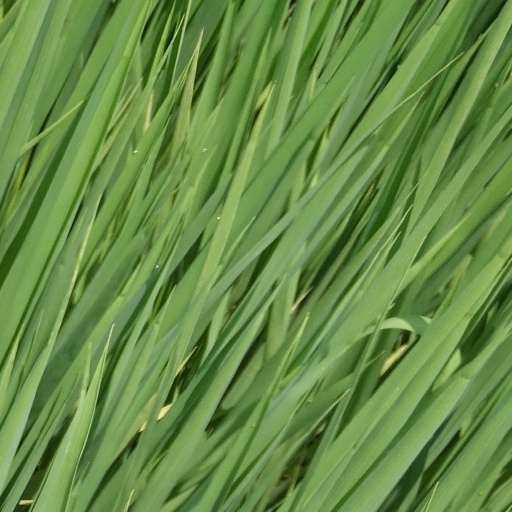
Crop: rice